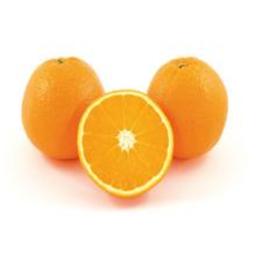
Label: peels